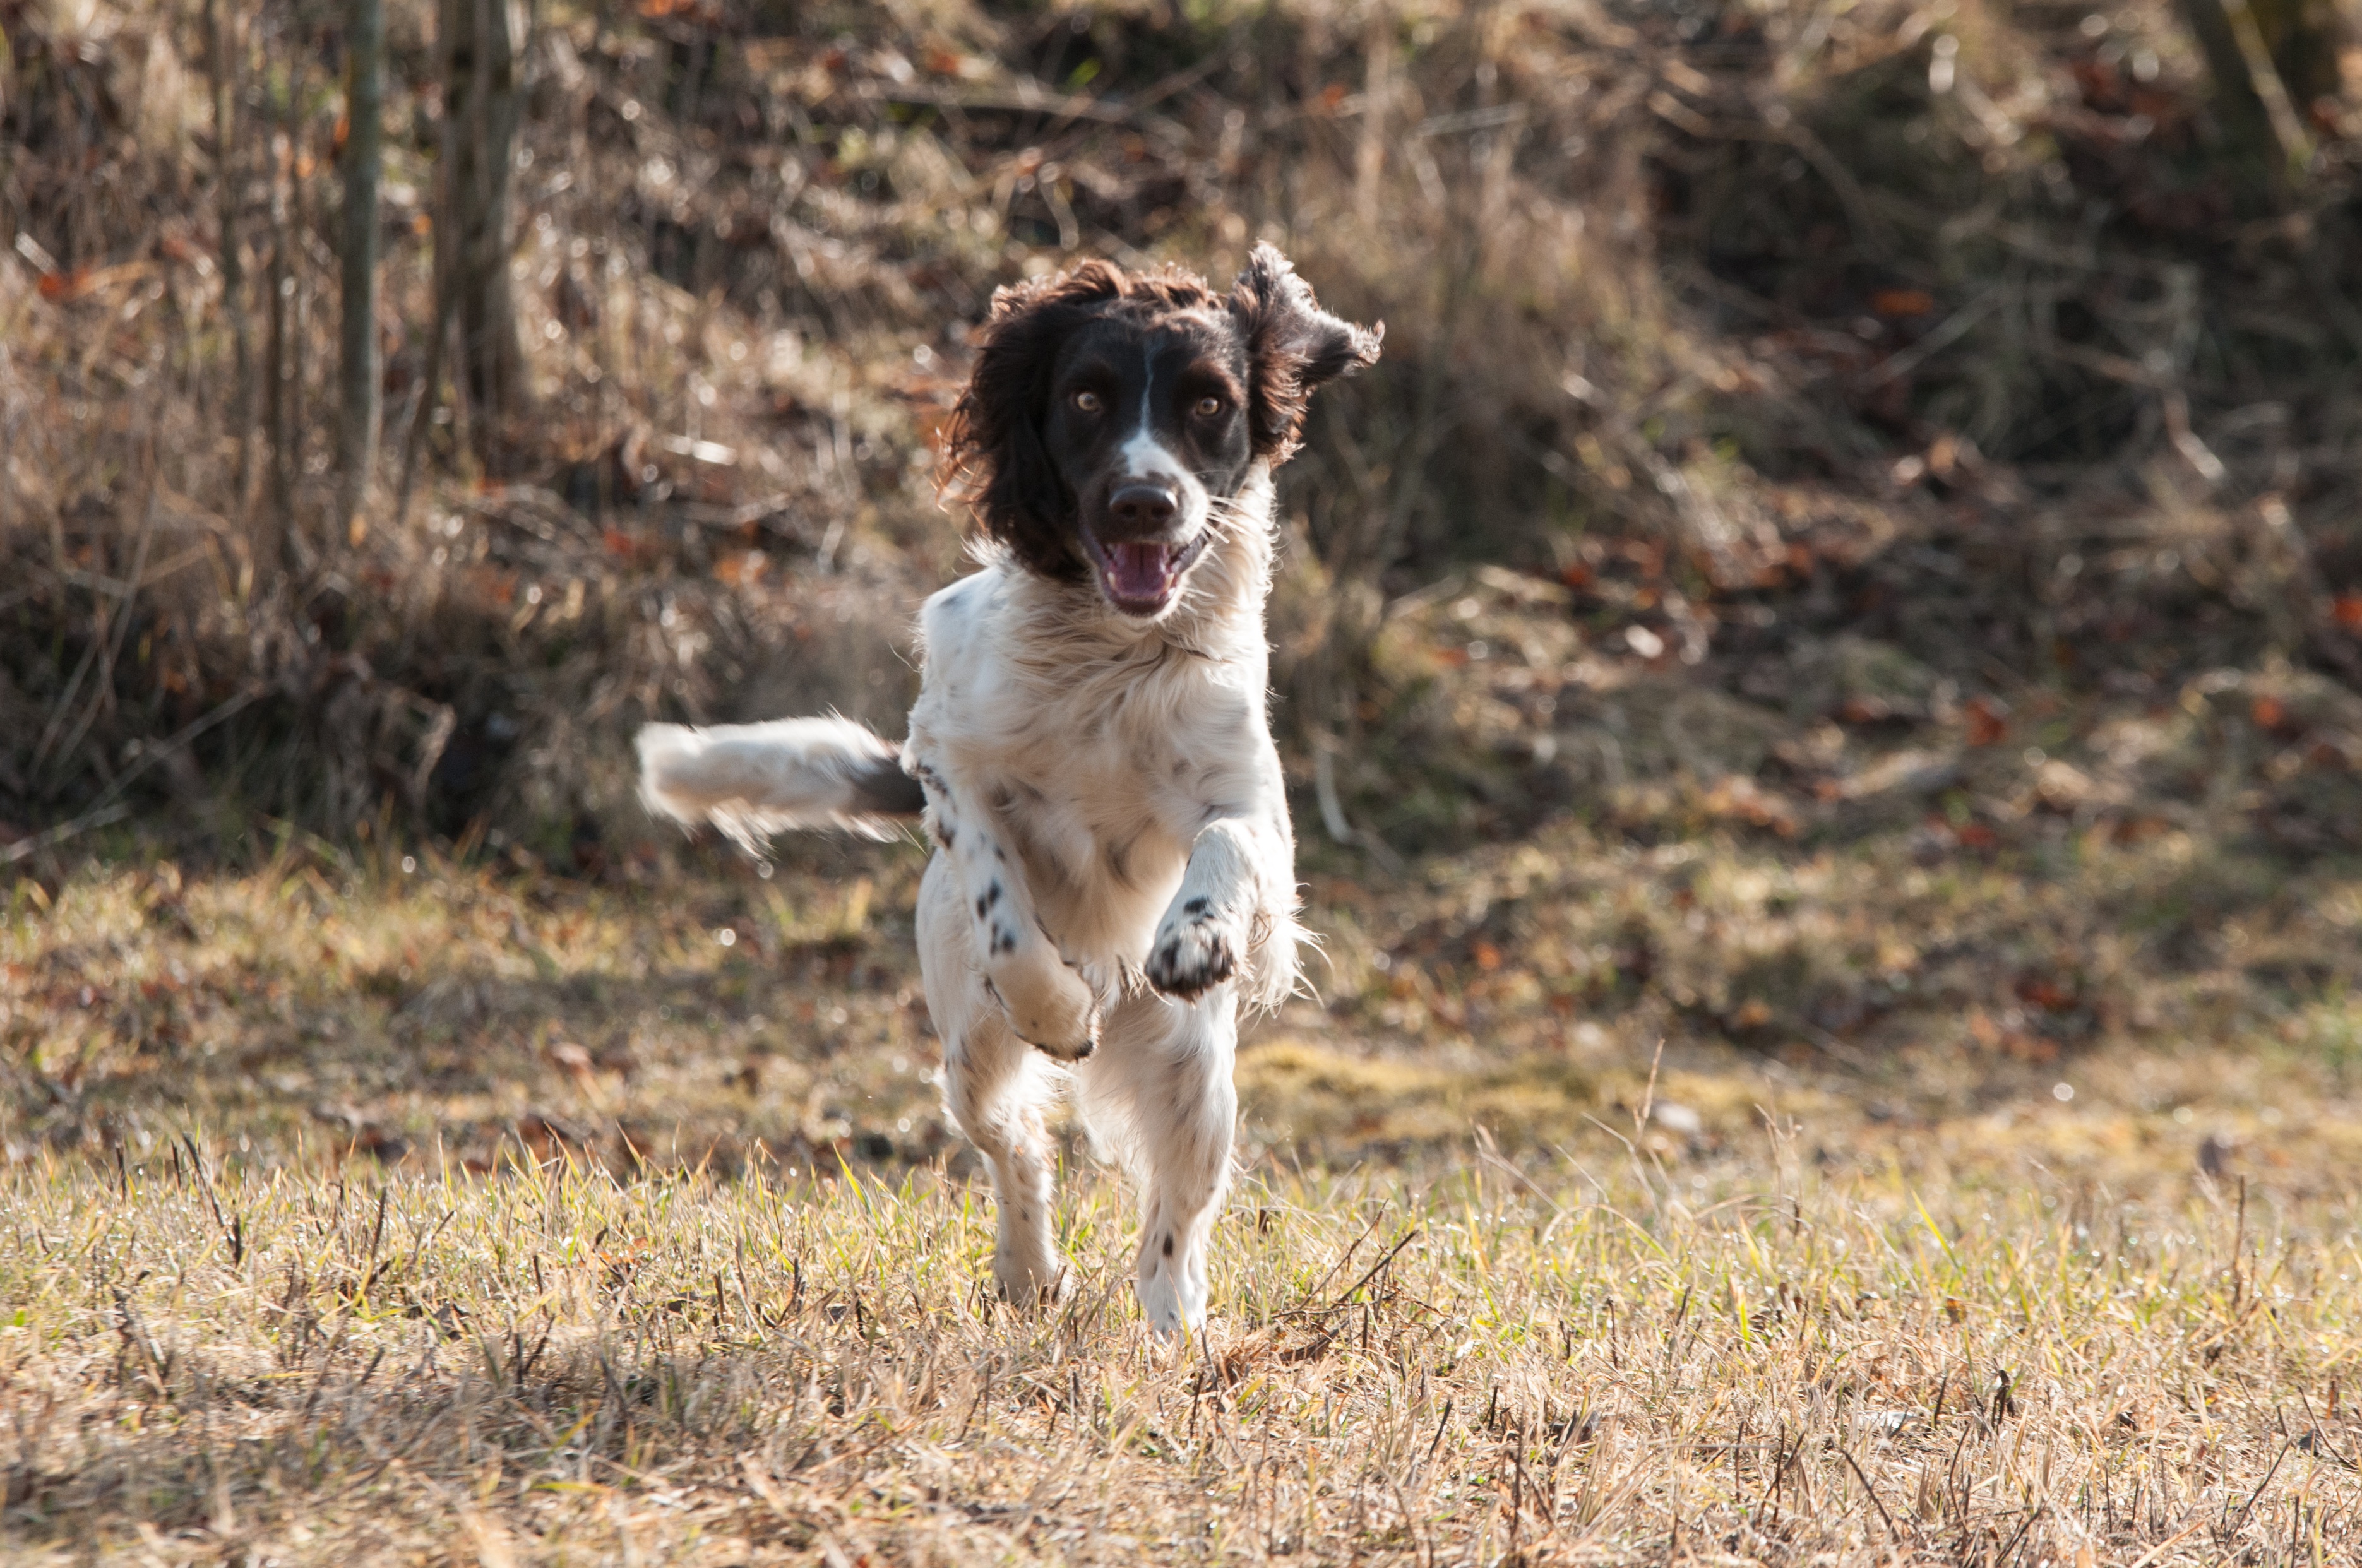
puppy, dog, animal, mammal, movement, spaniel, hunting dog, vertebrate, attention, dog like mammal, dog crossbreeds